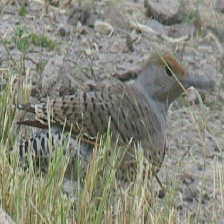
Species: GILDED FLICKER
Scientific name: COLAPTES AURATUS